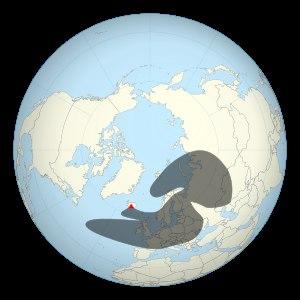
L'éruption de l'Eyjafjöll en 2010 est une éruption volcanique qui débute le 20 mars 2010 sur l'Eyjafjöll, un volcan du Sud de l'Islande, et prend fin le 27 octobre 2010. Sa première phase éruptive se déroule au Fimmvörðuháls, un col libre de glace entre les calottes glaciaires d'Eyjafjallajökull et de Mýrdalsjökull, et se manifeste par des fontaines et des coulées de lave qui se tarissent le 12 avril. Le 14 avril, la lave refait son apparition dans la caldeira du volcan recouverte par l'Eyjafjallajökull. Elle provoque une importante fonte de la glace ce qui entraîne des jökulhlaups, des inondations glaciaires brutales et destructrices, ainsi que la formation d'un important panache volcanique composé de vapeur d'eau, de gaz volcaniques et de cendres. Ces dernières, poussées par les vents dominants qui les rabattent sur l'Europe continentale, entraînent d'importantes perturbations dans le transport aérien dans le monde avec la fermeture de plusieurs espaces aériens et de nombreuses annulations de vols jusqu'au 20 avril. À partir de cette date, l'activité éruptive est moins explosive mais se maintient à un niveau soutenu avec notamment la formation d'une nouvelle coulée de lave.
Cartographie approximative